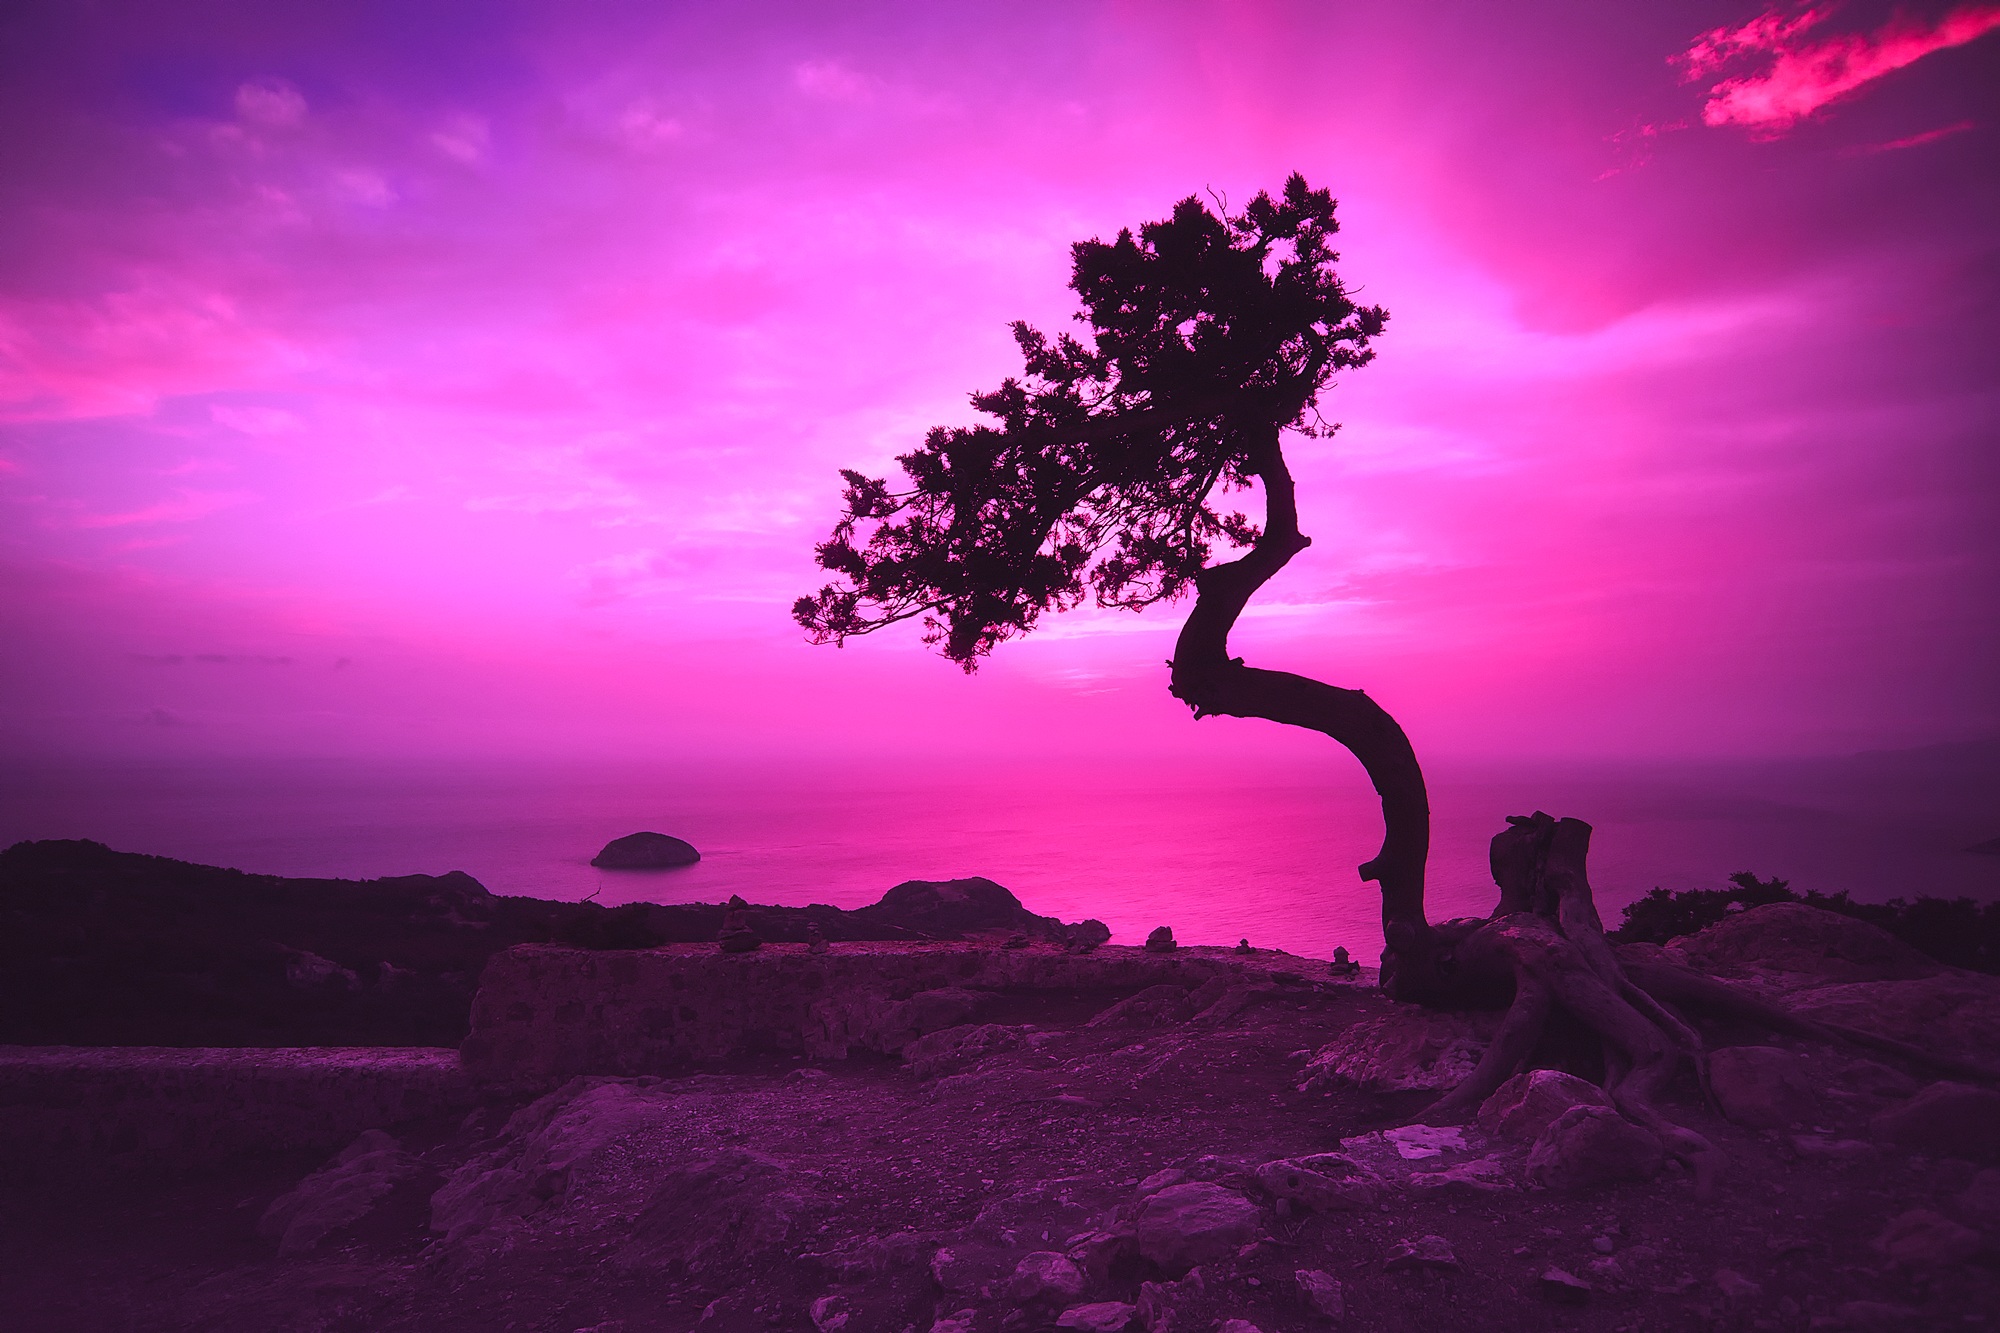
sunset, dusk, evening, twilight, sky, clouds, tree, silhouette, castle monolithos, greece, beautiful, ruins, landmark, historic, sea, ocean, water, landscape, seaside, hdr